Question: Where is the table?
Tambaya: Ina tebur ɗin?
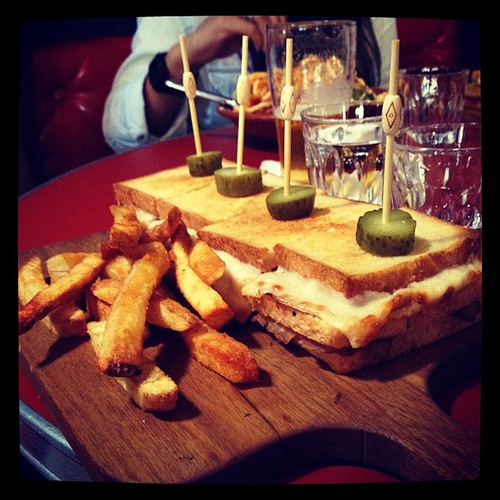
Answer: Under the cutting board.
Amsa: A ƙasan katakon yanke-yanke.